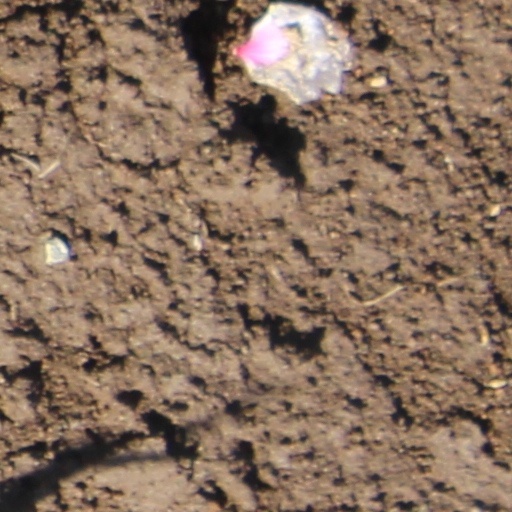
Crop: wheat